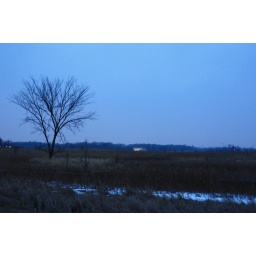
A little over exposed, but I like the blue the sky turned.